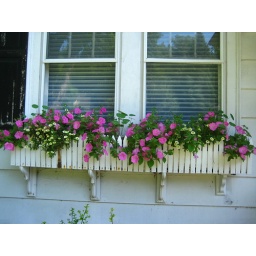
Look, I stuck in nastursium seeds and they came up in this window box